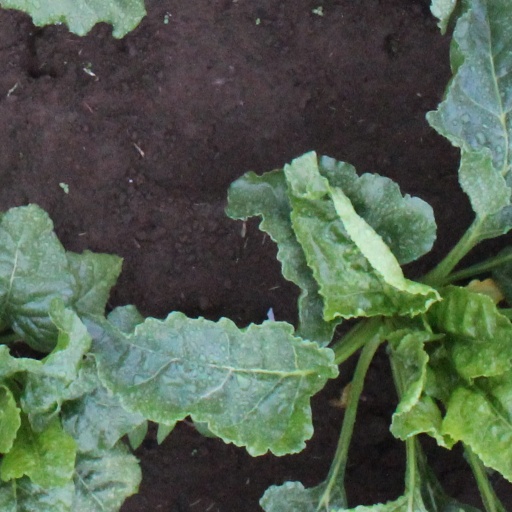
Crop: sugar beet